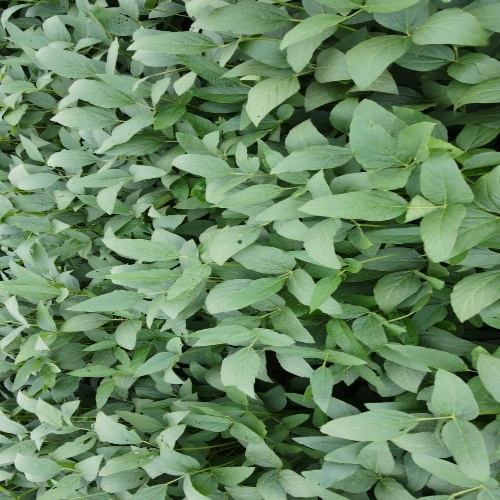
Label: Diabrotica_speciosa